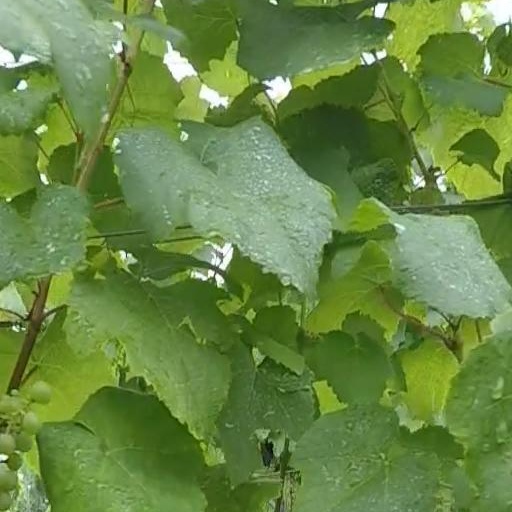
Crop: grape